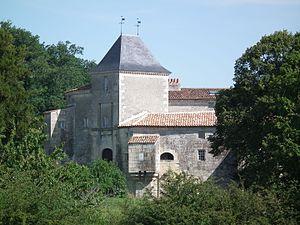
Le château d'Ardennes à Fléac-sur-Seugne
Fléac-sur-Seugne est une commune du Sud-Ouest de la France située dans le département de la Charente-Maritime. Ses habitants sont appelés les Fléacais et les Fléacaises.